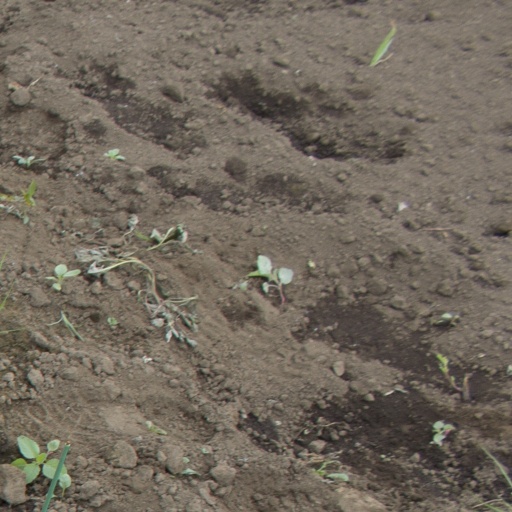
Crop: soybean